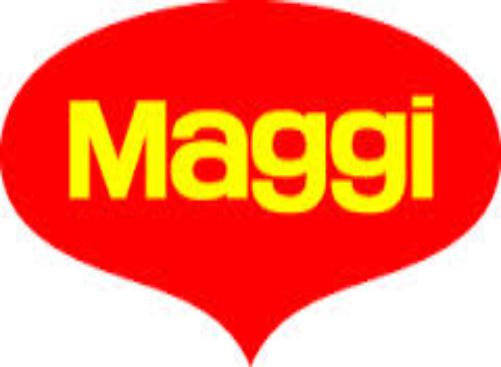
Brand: Maggi
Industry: Food